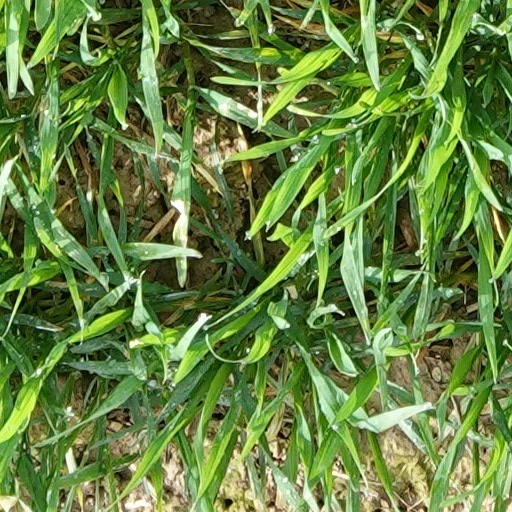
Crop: wheat